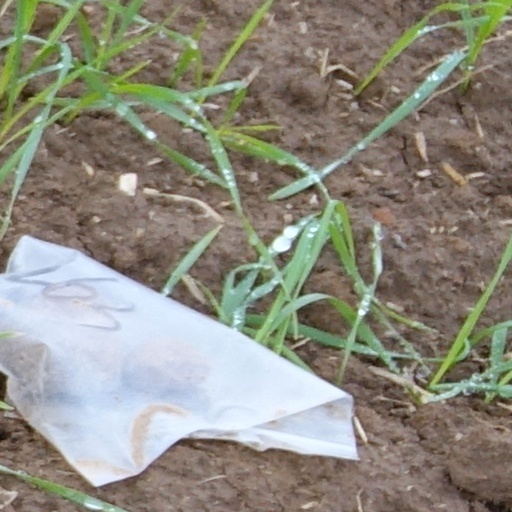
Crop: wheat